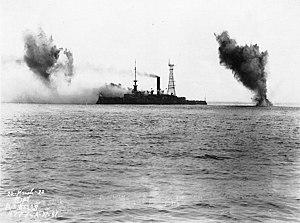
Un navire cible est soit un navire de guerre, obsolète ou capturé, utilisé comme cible pour l'artillerie navale ou pour les essais d'armes soit un navire remorquant des cibles. Les cibles peuvent être utilisées pour tester l'efficacité de certains types de munitions ; ou elles peuvent être utilisées pendant une longue période de tirs avec des munitions non explosives spéciales. Les conséquences potentielles d'une épave à la dérive exigent une préparation minutieuse du navire cible pour éviter une pollution ou un risque de collision avec l'épave, flottante ou immergée.